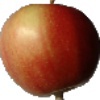
Label: Apple Red 2